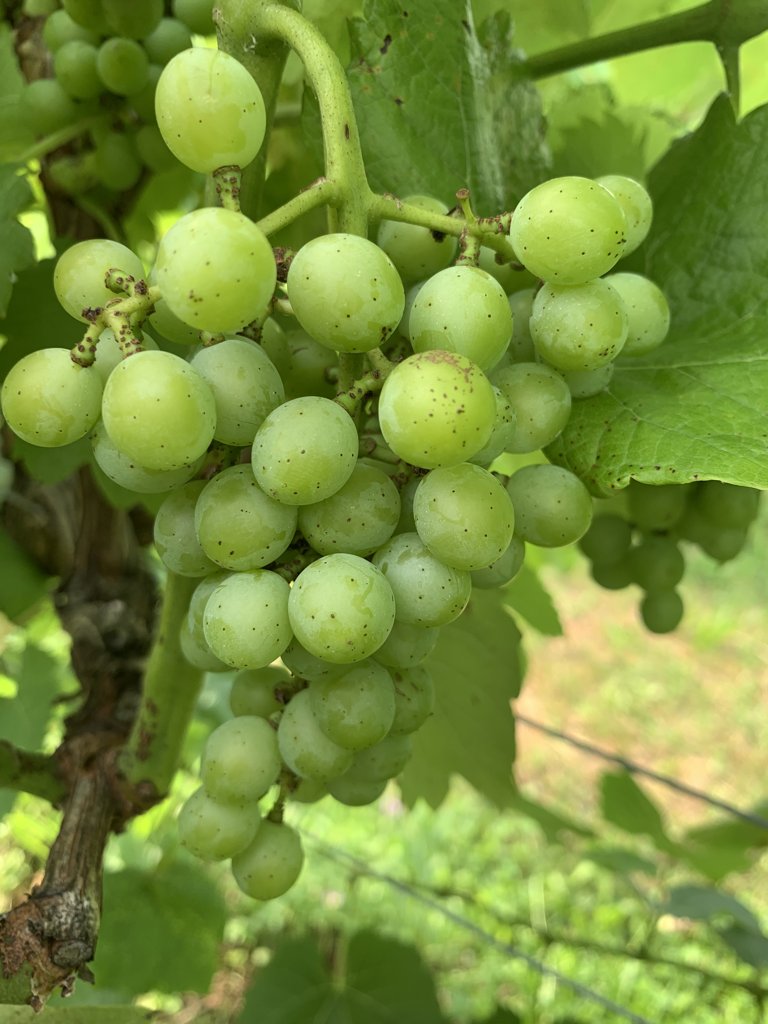
Berries visible: 70
Grape clusters: 3